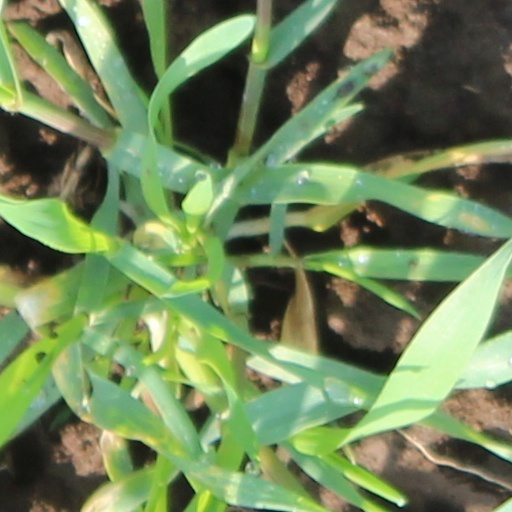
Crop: wheat